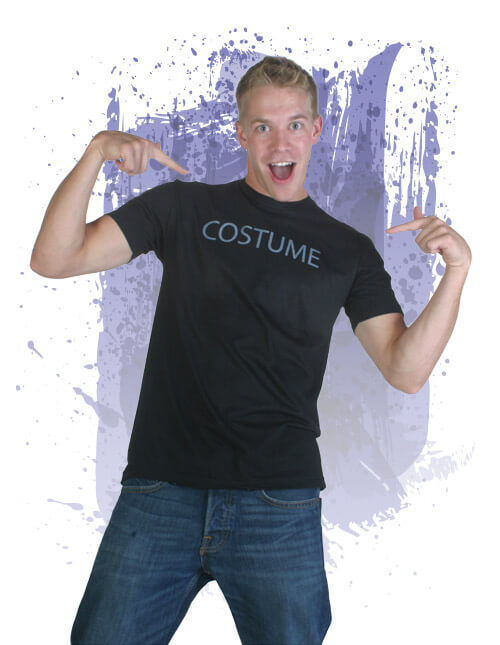
Gender: men